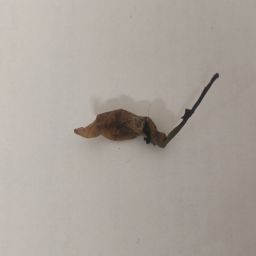
Crop: Chile Pepper
Quality: Damaged